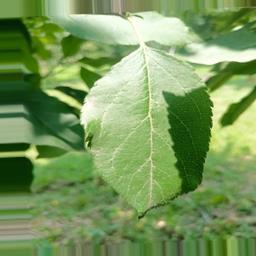
Label: Healthy